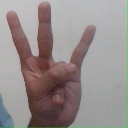
अक्षर: क्ष